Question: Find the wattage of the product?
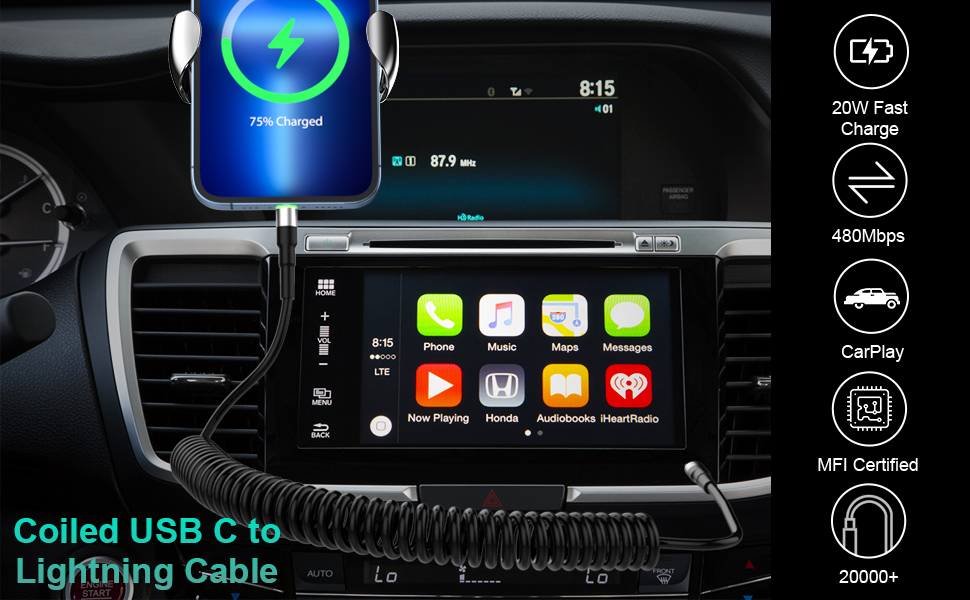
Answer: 20.0 watt